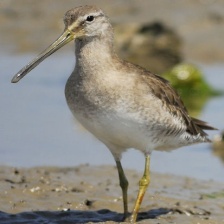
Species: SHORT BILLED DOWITCHER
Scientific name: LIMNODROMUS GRISEUS